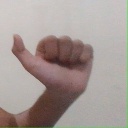
अक्षर: त